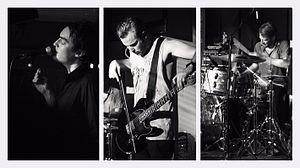
Civil Twilight est un groupe du Cap, en Afrique du Sud constitué de quatre membres : les frères Steven et Andrew McKellar, Richard Wouters et Kevin Dailey.